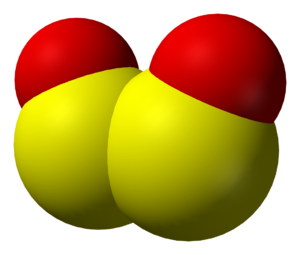
Le monoxyde de soufre est un composé chimique de formule SO. Cette molécule est instable du point de vue thermodynamique et n'existe telle quelle qu'à l'état gazeux dilué ; elle dimérise en S₂O₂ à l'état condensé, parfois appelé peroxyde de soufre. C'est la raison pour laquelle le monoxyde de soufre a été détecté dans l'espace mais n'existe pas naturellement sur Terre.